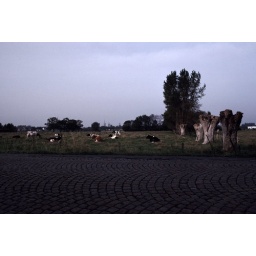
Ypres - cows and tree stumps beside the cobblestone road